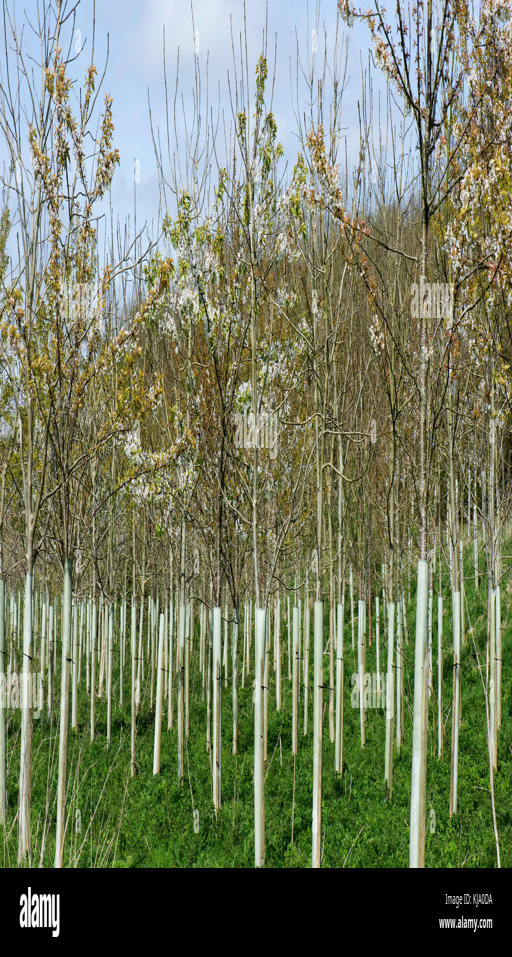
a plantation of young trees for woodland , flowering wild cherries and others , in protective plastic tubes in springtime